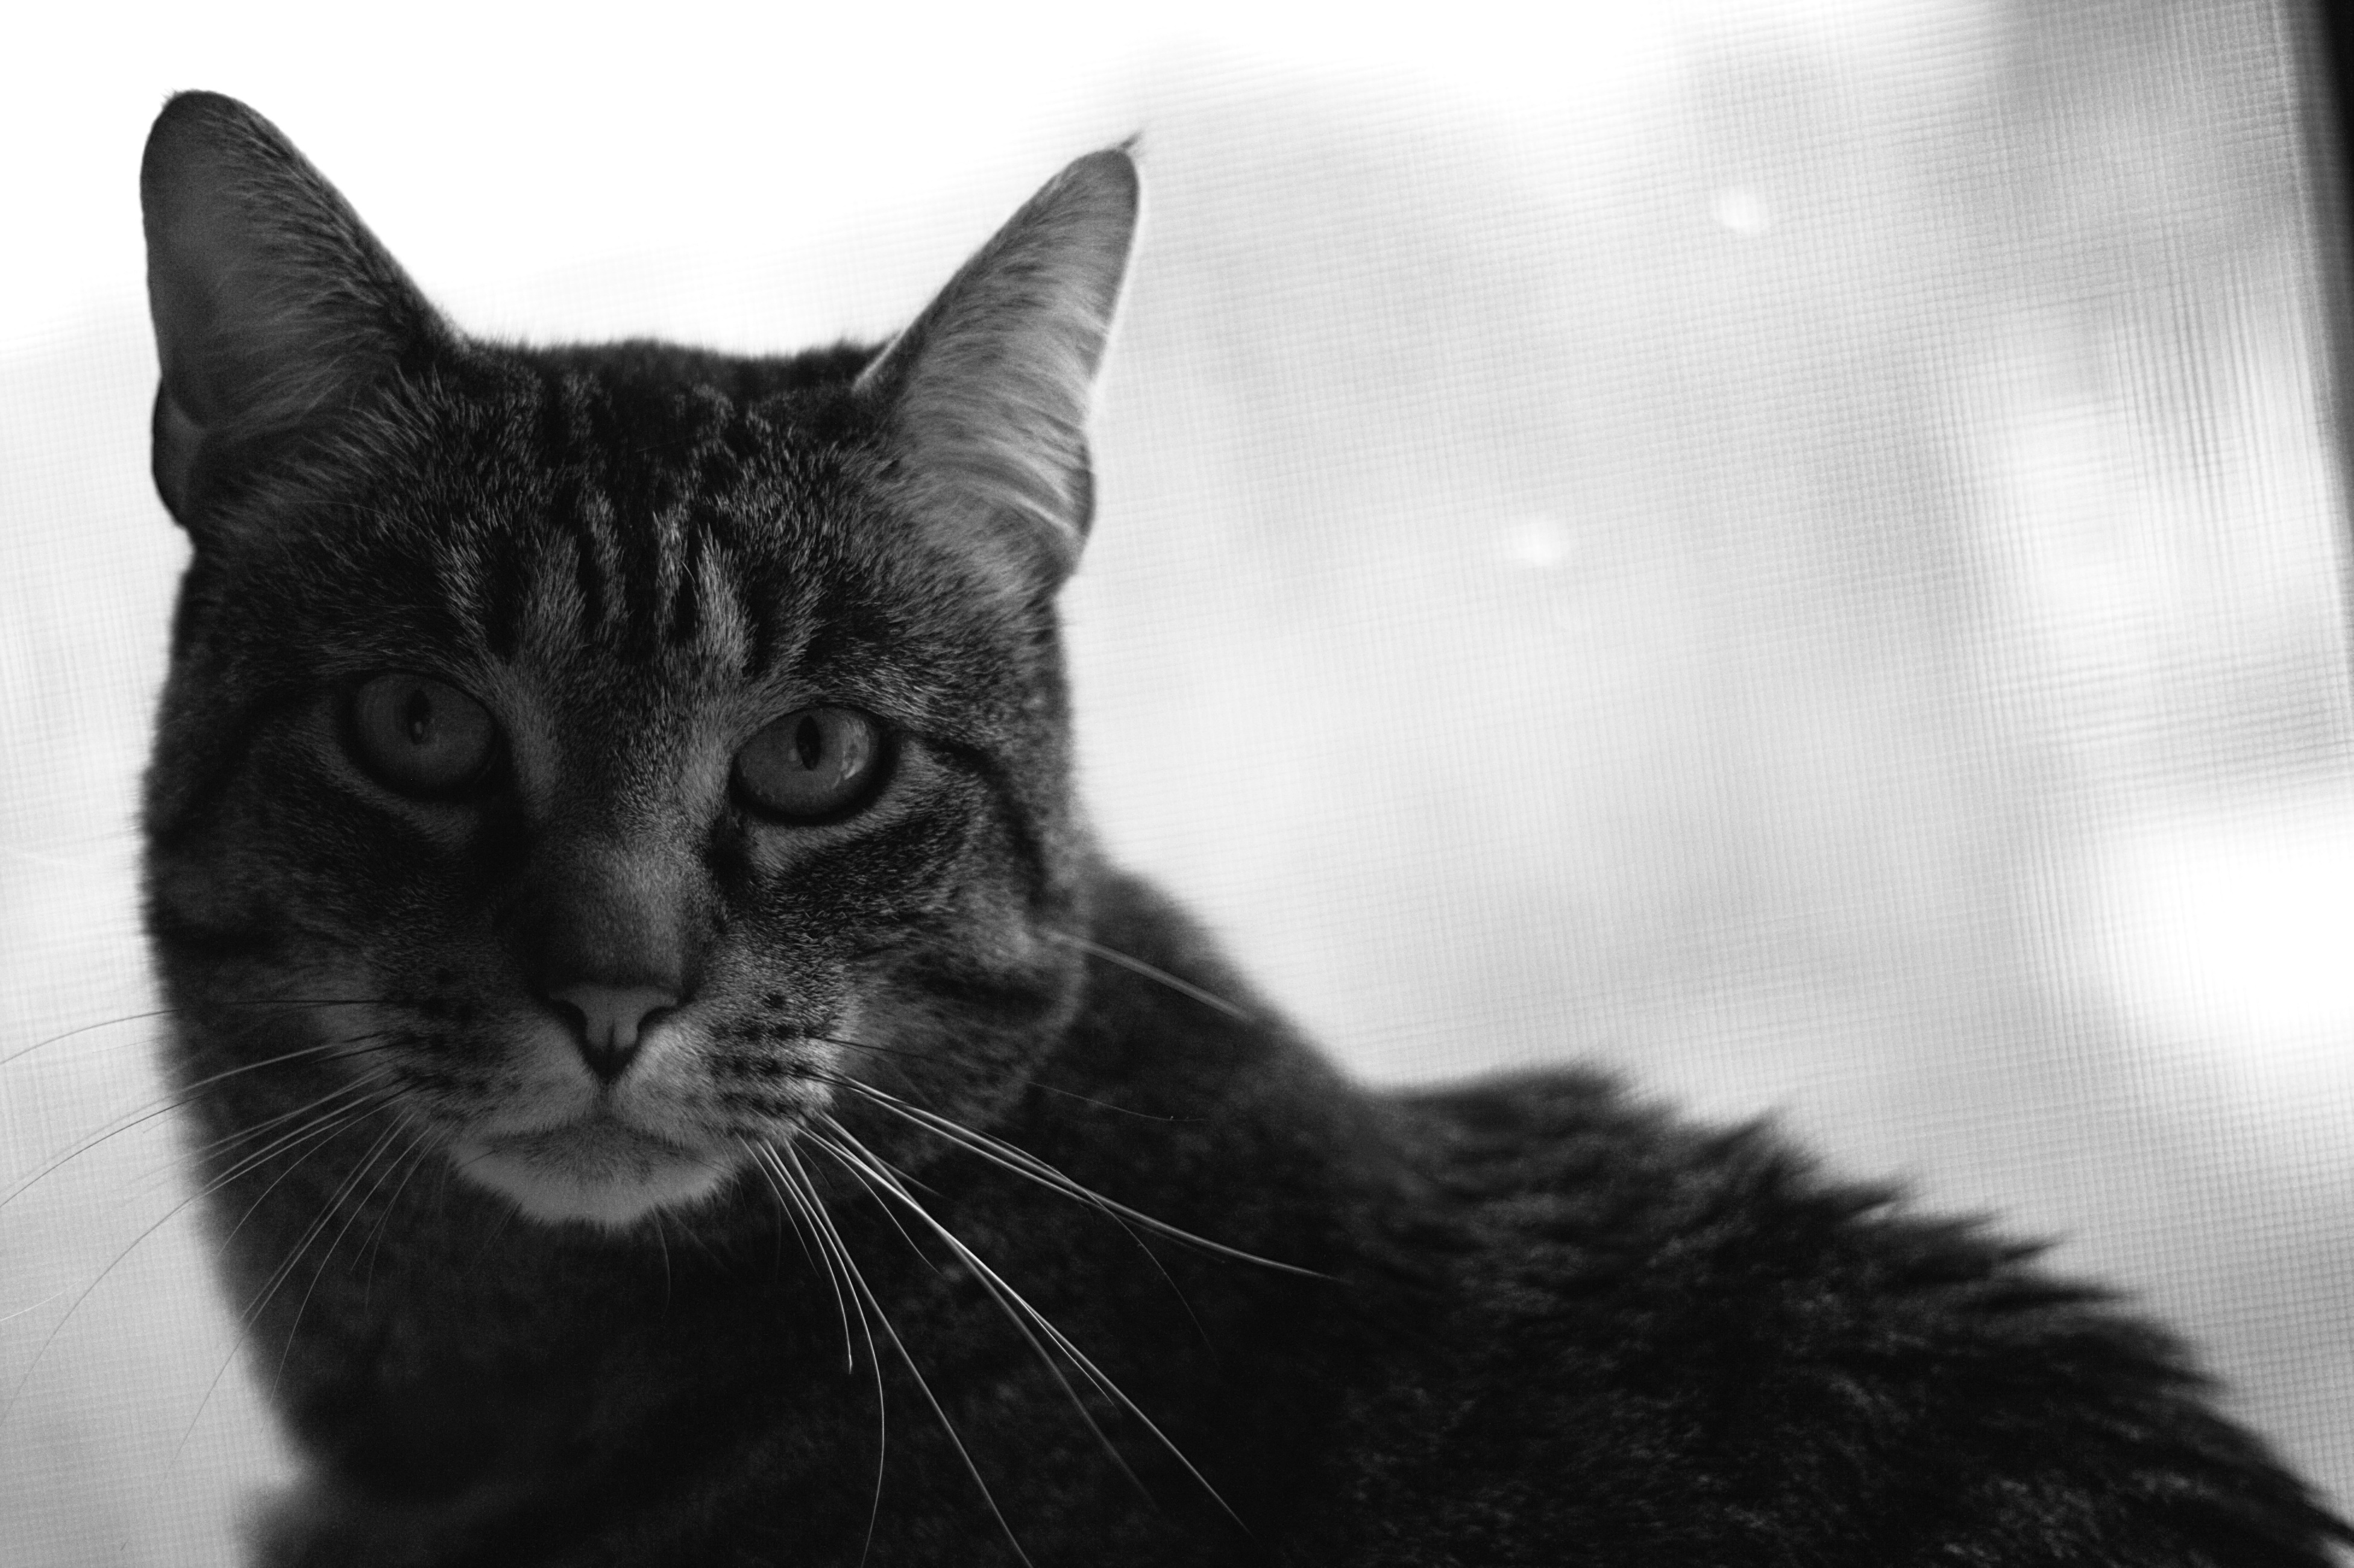
black and white, cat, mammal, black cat, black, monochrome, close up, nose, whiskers, vertebrate, monochrome photography, small to medium sized cats, cat like mammal